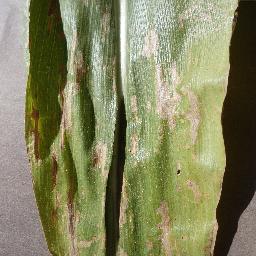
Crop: corn
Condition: (maize)_cercospora_spot_gray_spot